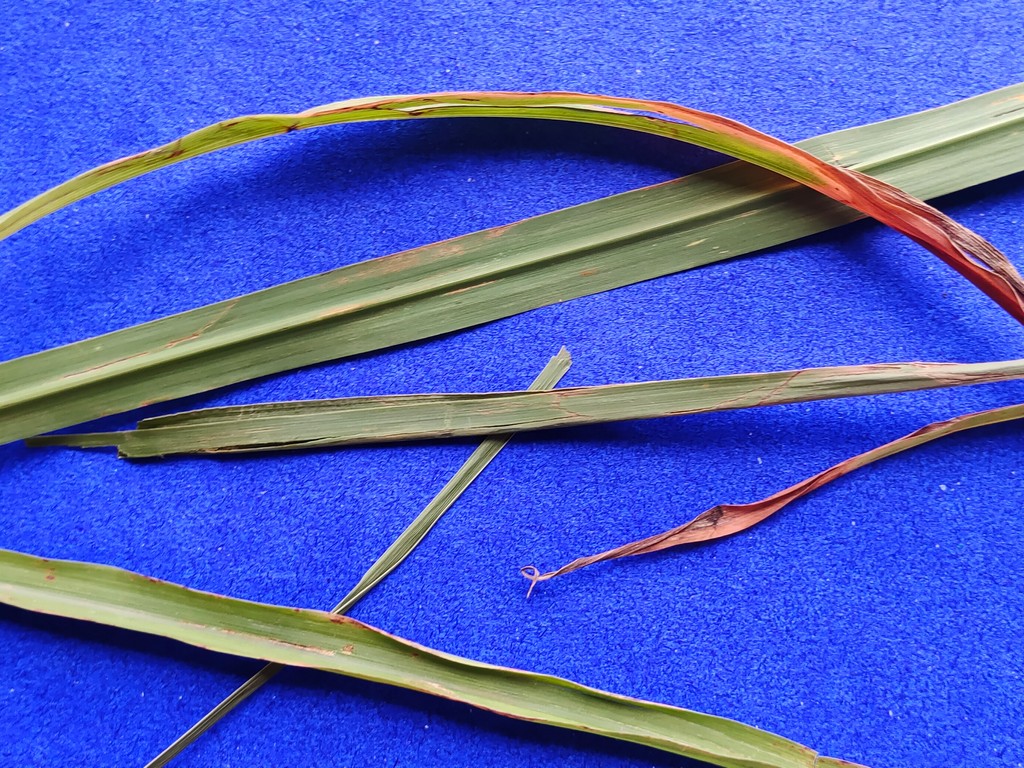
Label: Unhealthy